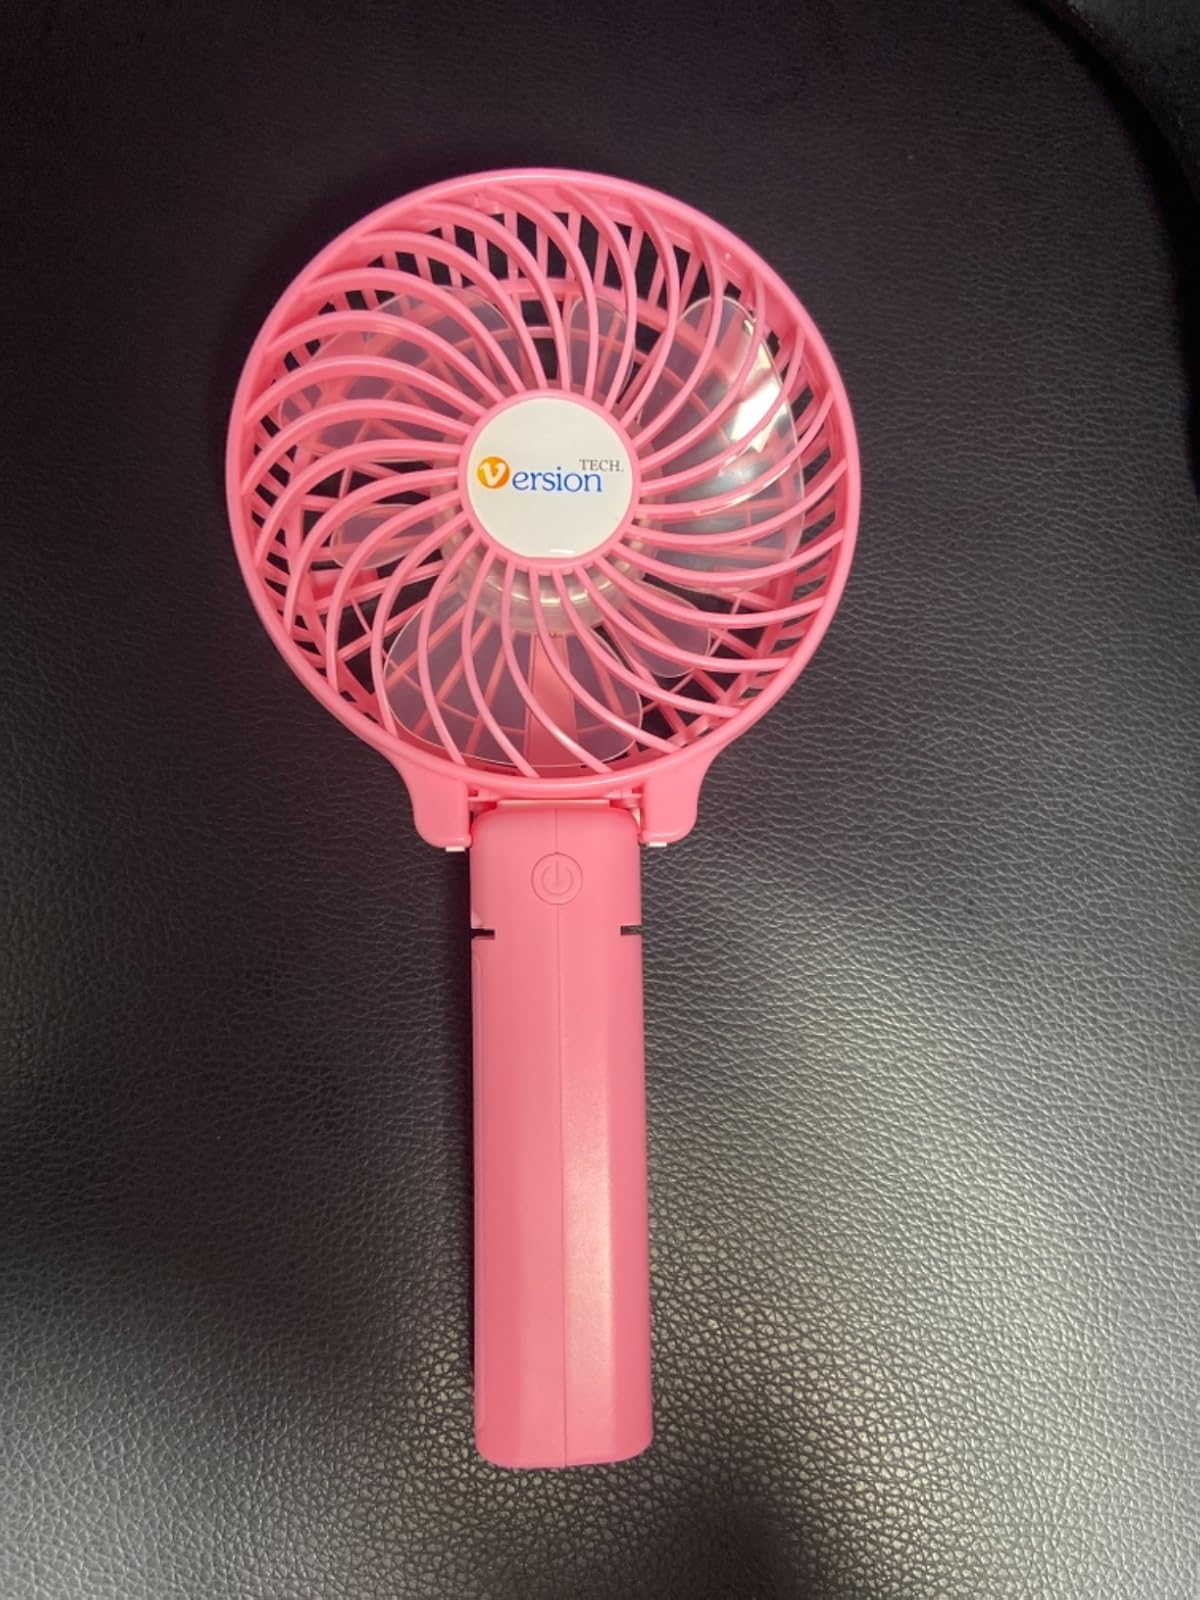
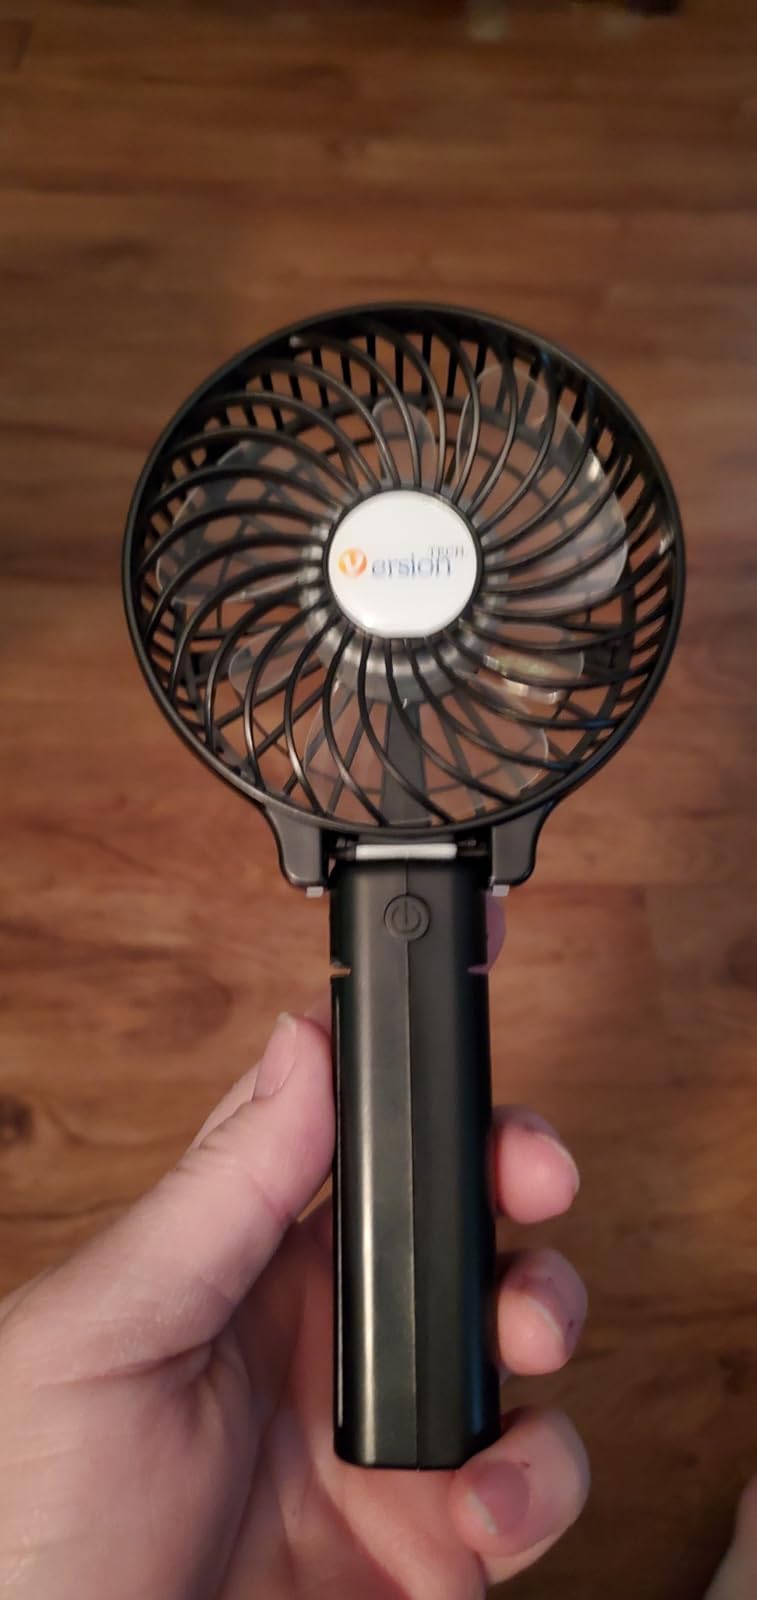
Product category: fan
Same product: no